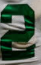
Number: 2